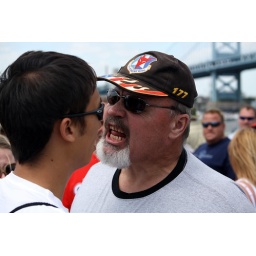
this guy was mad somebody was standing in front of him. 2010.09.04 red bull's philly flugtag